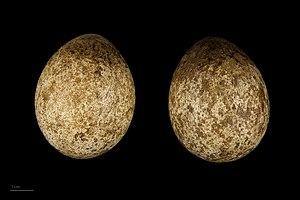
Le Faucon lanier est une espèce de rapaces diurnes appartenant à la famille des Falconidae.